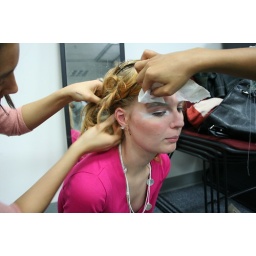
but the only makeup that tends to go anywhere near my own face is red lipstick